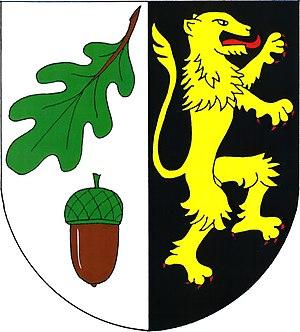
Doubravice est une commune du district de České Budějovice, dans la région de Bohême-du-Sud, en Tchéquie. Sa population s'élevait à 310 habitants en 2020.